Thomas S. Hinde

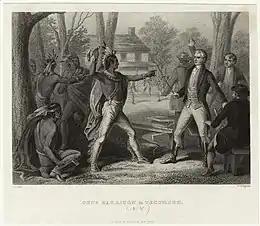
At Vincennes in 1810, Tecumseh loses his temper when William Henry Harrison refuses to rescind the Treaty of Fort Wayne.

Growing up in Kentucky in the late 1790s, Hinde learned of the danger of Indian attacks. After moving to Chillicothe, he became interested in prehistoric Indian sites. In a letter to President James Madison, he mentioned taking friends to Windship's mound (now the Hopewell Culture National Historical Park), but focused on his opposition to slavery, saying he called